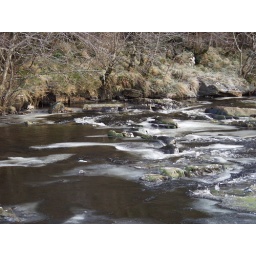
Spot the Dipper (bird on rock in mid-river) in frozen river - Black Water, Ross Shire